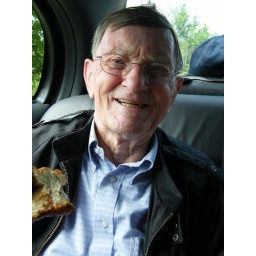
Picnic in the car on an abandoned road